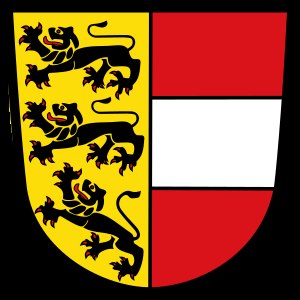
Alliancevåben
Kärnten sammen med Habsburgs østrigske våben i et fælles skjold.
Alliancevåben er betegnelsen for to eller flere sammenstillede heraldiske våben, for at vise alliancen mellem to forskellige våbenbærere, f.eks. lande, personer eller adelige huse. Alliancevåben kendes fra slutningen af 1200-tallet.